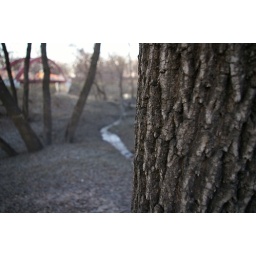
looking downhill to where the brook emptied into the river near the bridge